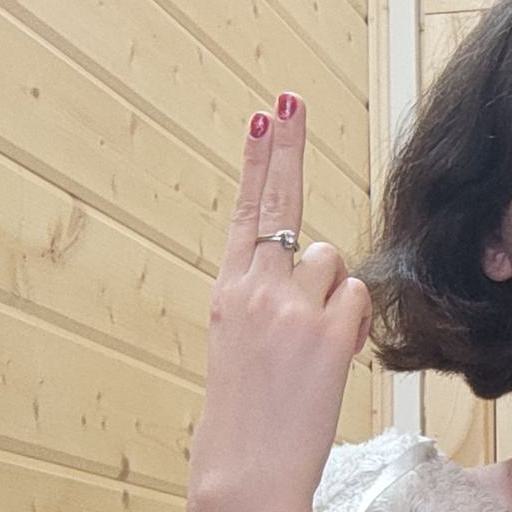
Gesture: two_up_inverted